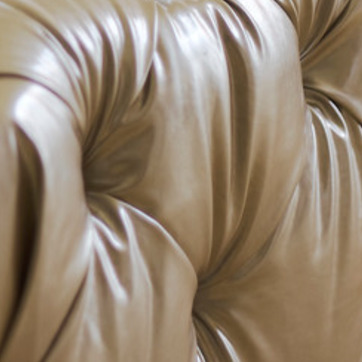
Material: leather